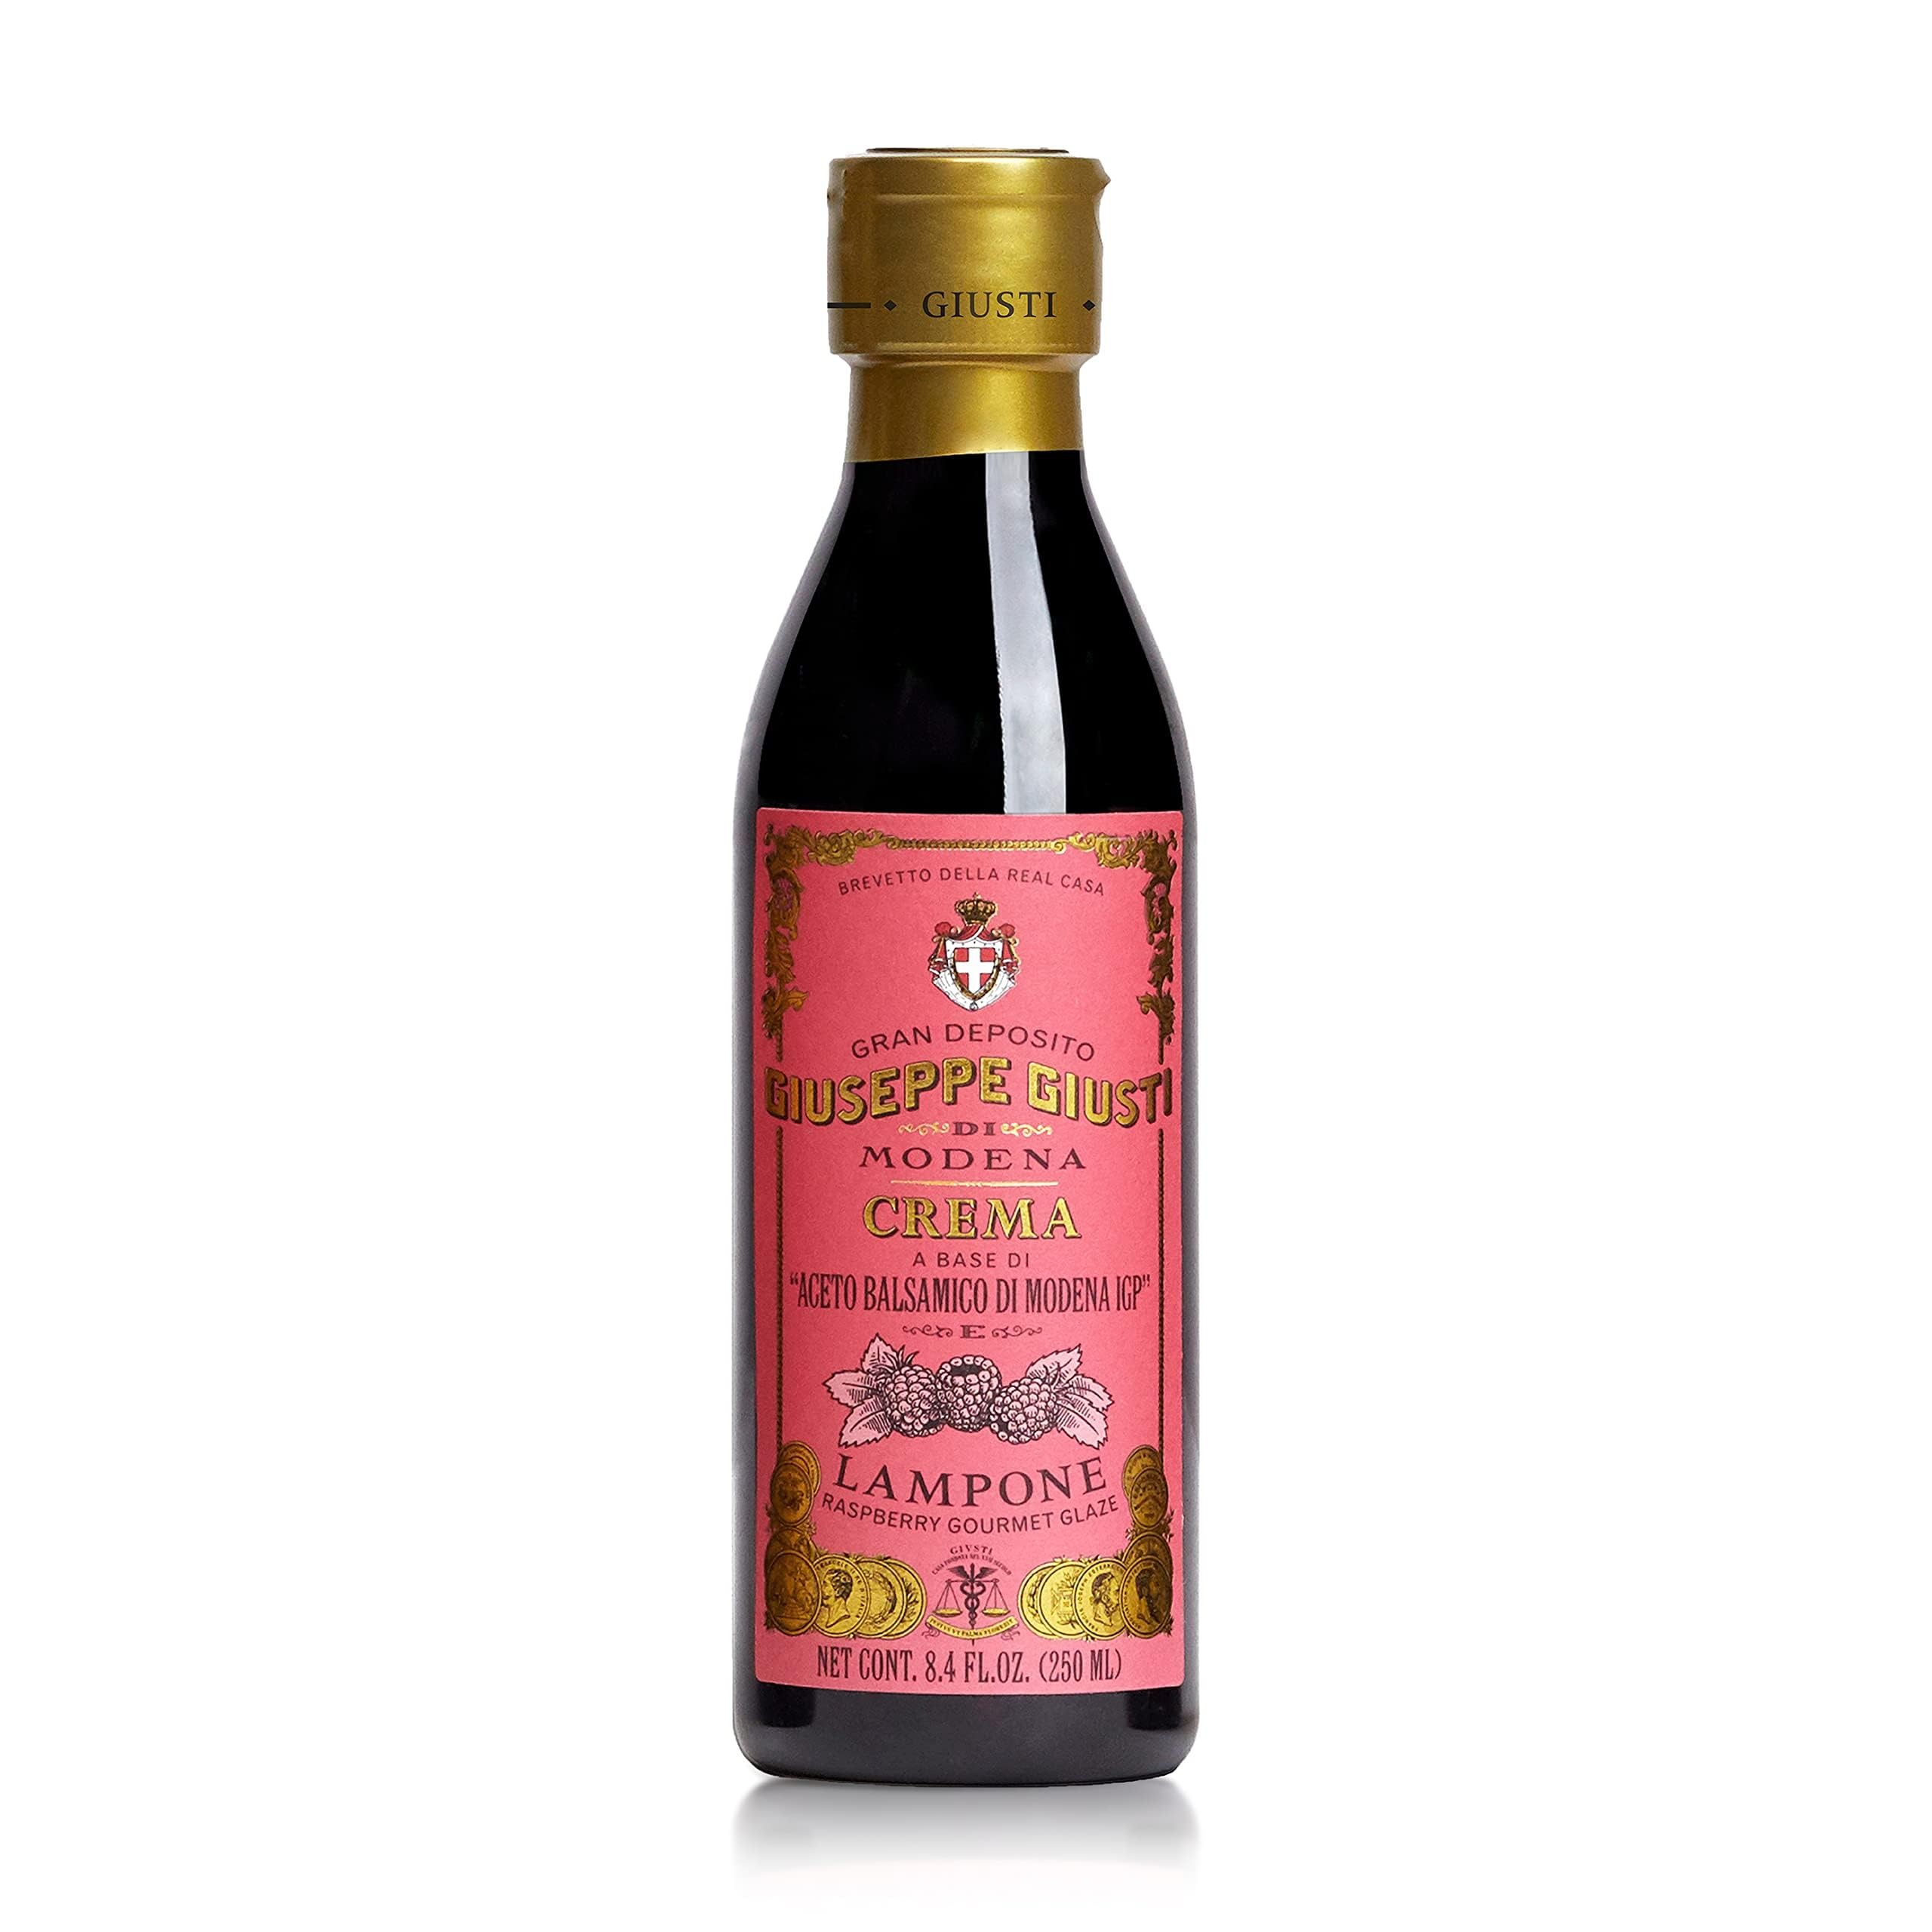
Item Name: Giusti Raspberry Balsamic Glaze Based on Thick Balsamic Vinegar of Modena – Italian Gourmet Crema Reduction With Raspberry, Flavorful Drizzle for Meat, Cheese & Salads - 8.45 fl oz (250ml) - Pack of 1
Bullet Point 1: AUTHENTIC - Our reduced balsamic vinegar-based glaze is made with Aceto Balsamico di Modena IGP, this is an authentic crema di balsamico-based condiment made in and with ingredients from Modena, Italy.
Bullet Point 2: ALL-NATURAL INGREDIENTS - This natural balsamic vinegar-based condiment is a reduction of balsamic vinegar of Modena with corn starch, more cooked grape must, and raspberries.
Bullet Point 3: FLAVORFUL - Our classic balsamic-based glaze reduction creates a rich, aromatic, thick, and syrup-like glaze with a hint of raspberry to add a burst of flavor to any dish.
Bullet Point 4: DRIZZLE ON EVERYTHING - Balsamic vinegar-based reduction glazes are excellent on meat, cheese, vegetables, fruit, salads, and many desserts.
Bullet Point 5: CAREFULLY BOTTLED - Every Italian condiment is meticulously crafted. With Giusti, rest assured that each bottle, whether it's our premium balsamic vinegar or Modena or flavorful glazes and condiments, boasts the highest-quality ingredients to enhance all your culinary creations.
Bullet Point 6: ABOUT GIUSTI - Giusti has been producing Balsamic Vinegar of Modena since 1605, passing down an old family recipe for 17 generations.
Bullet Point 7: PRODUCT OF ITALY - Made in Modena, Italy through a careful selection of quality ingredients. Refined in over four hundred years of history, Acetaia Giusti combines respect for tradition with a modern and sustainable production philosophy, which enhances the people and the territory in which it operates.
Bullet Point 8: MODENA, ITALY - Modena is a small town in the Emilia-Romagna region of northern Italy. Located between two rivers, it features a subtropical climate perfect for growing grapes used in high-quality balsamic vinegar and winemaking. This region is the epitome of gourmet Italian food and condiments.
Bullet Point 9: MAKES A GREAT GIFT - Pair with other products from our line to create a thoughtful gift for holidays, anniversaries, birthdays, employee appreciation, thank you, and hosts. We recommend our best-selling Balsamic Vinegar of Modena - 3 Gold Medals, our White Wine Vinegar Condiment, and our 25-year-old Traditional Balsamic Vinegar of Modena DOP which is always appreciated by foodies, chefs, and home cooks.
Bullet Point 10: VISIT THE GIUSTI STORE - View recipe suggestions and additional gourmet Italian products such as aged balsamic vinegar of Modena, aceto balsamico di modena IGP, balsamic reduction, flavored vinegar, extra virgin olive oil, white wine vinegar, organic vinegar, and gourmet foods made with balsamic vinegar.
Product Description: Giuseppe Giusti Crema Raspberry Balsamic Glaze. A Classic Taste With New Flavors. Elevate Your Dish. Perfect for garnishing and enhancing creative and delicious recipes. Raspberry balsamic vinegar is a versatile condiment with a balance between the moderate acidity and the unmistakable sweetness of the cooked must. Use our balsamic reduction glaze to complete and create great flavor contrasts in any dish, from entrees to desserts. Top Sweet Treats. Our Giuseppe Giusti Crema Glazes go perfect with sweets such as cakes, pastries, fruit tarts, fruit salad, ice cream, and much more. Finish Savory Meals. Add it to the end of cooking roasted potatoes and vegetables, grilled steak, meatballs, eggs, and smoked ham to add a delicious pop of flavor to your meal. No Boring Salads. With just a drizzle of balsamic crema, you can change any boring salad to a mouthwatering and delicious treat with our raspberry dressing. Giusti adopts the most modern and best practices in order to reduce the environmental impact for greater sustainable agriculture. Giuseppe Giusti was founded in 1605 and is the longest-running and most prestigious balsamic vinegar producer in the world. Dedicated to constantly improving its attention to the environment, Giusti adopts the most modern and best practices in order to reduce the environmental impact for greater sustainable agriculture.
Value: 8.45
Unit: Fl Oz

Price: 22.99